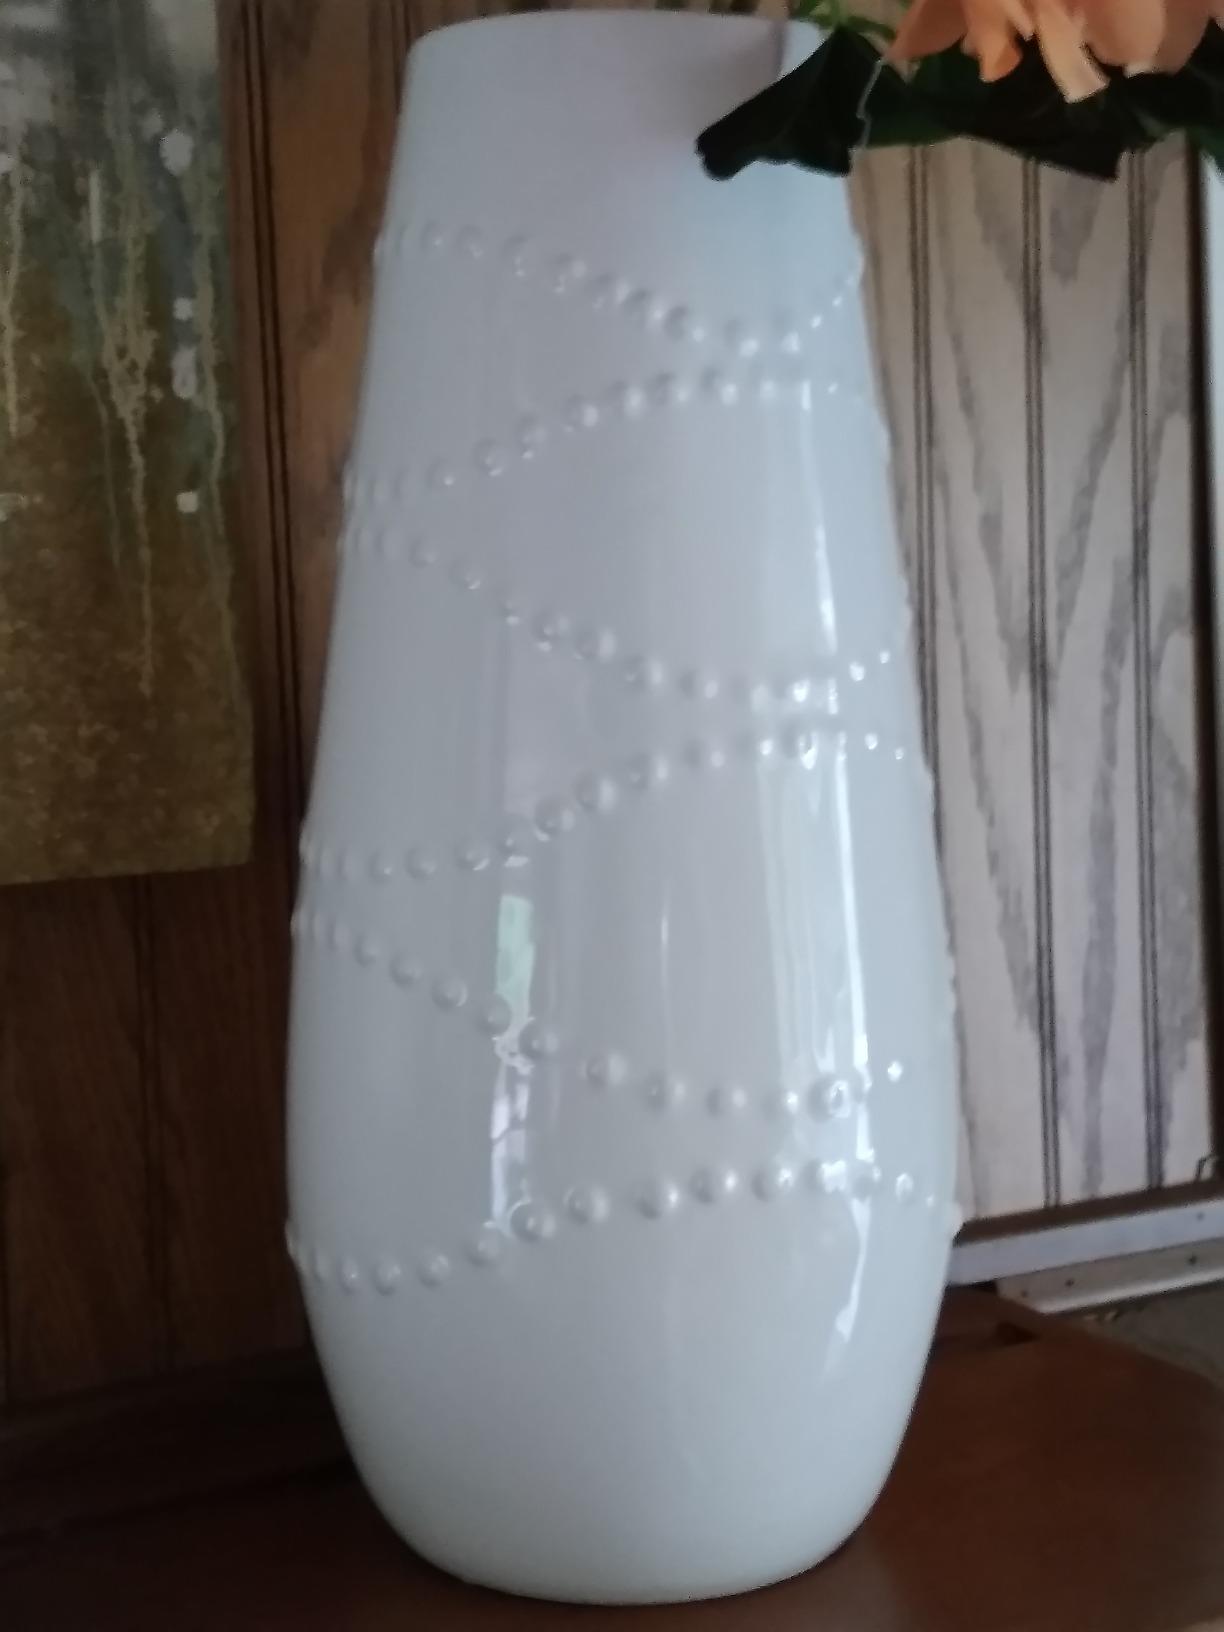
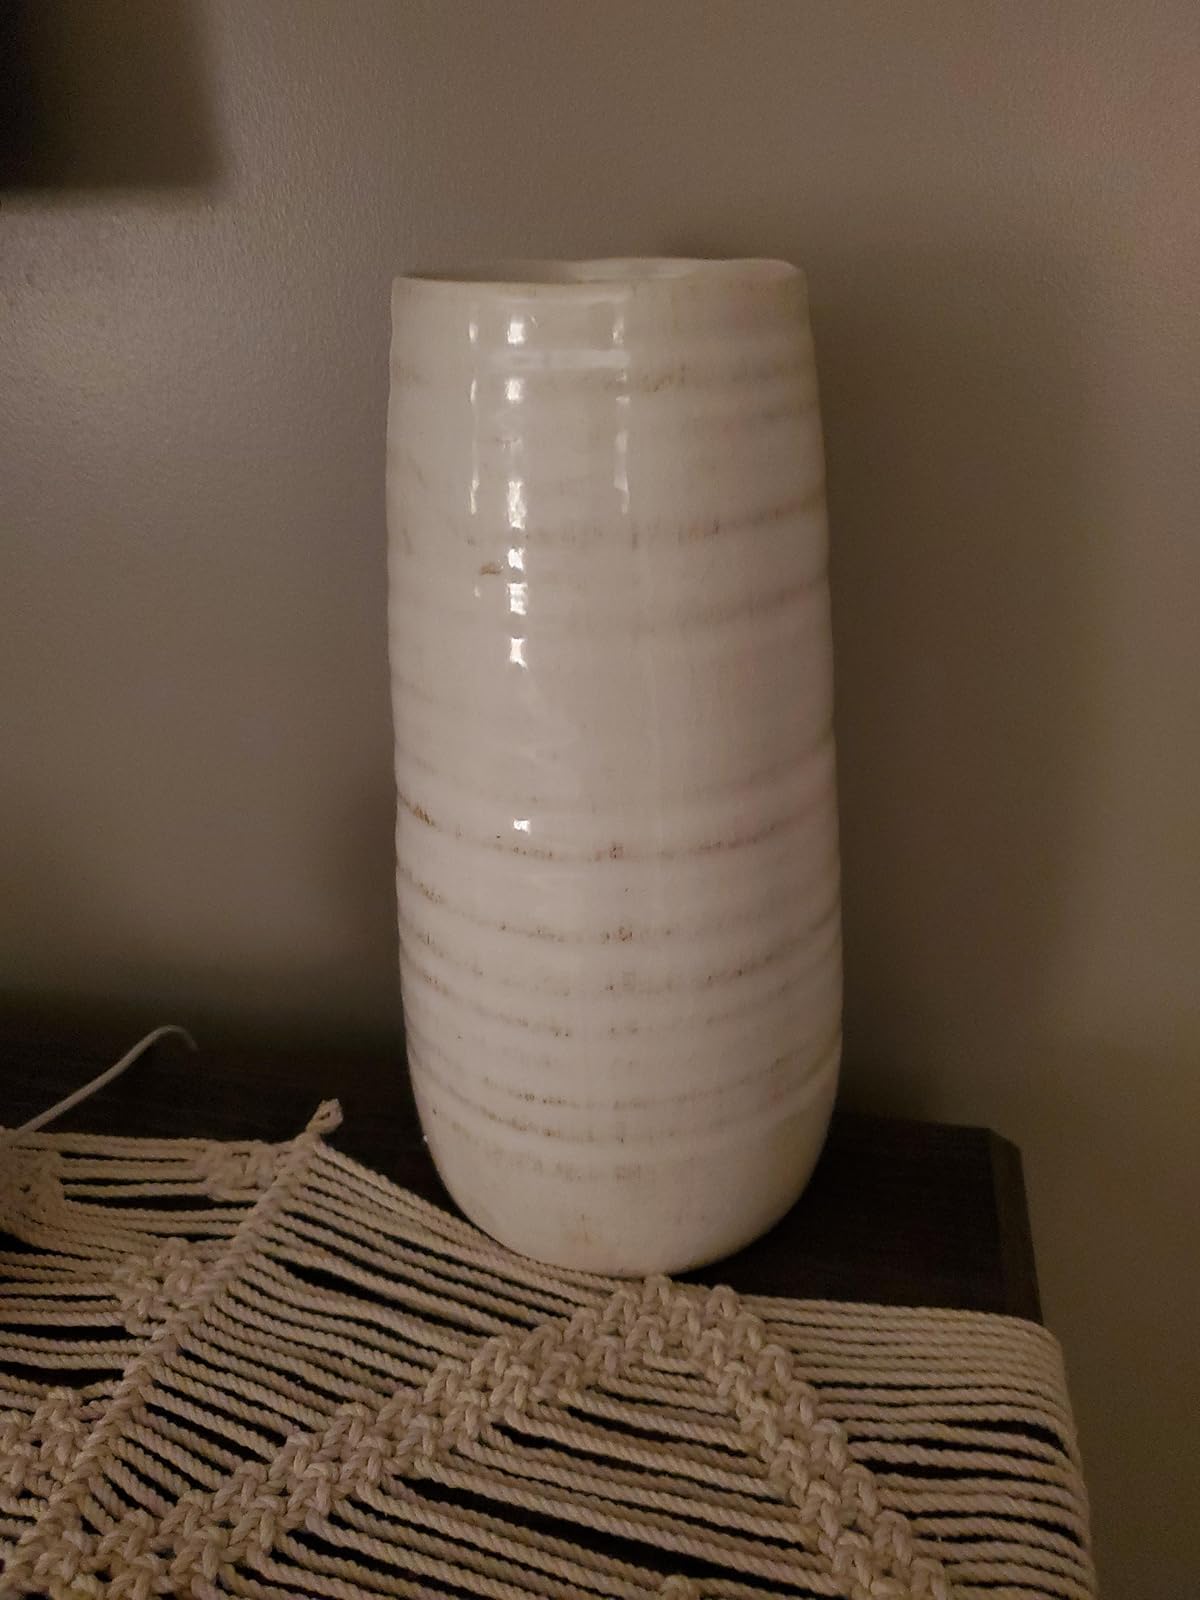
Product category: vase
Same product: no